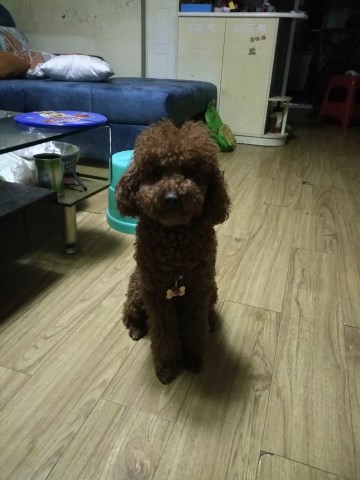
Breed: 7449-n000128-teddy